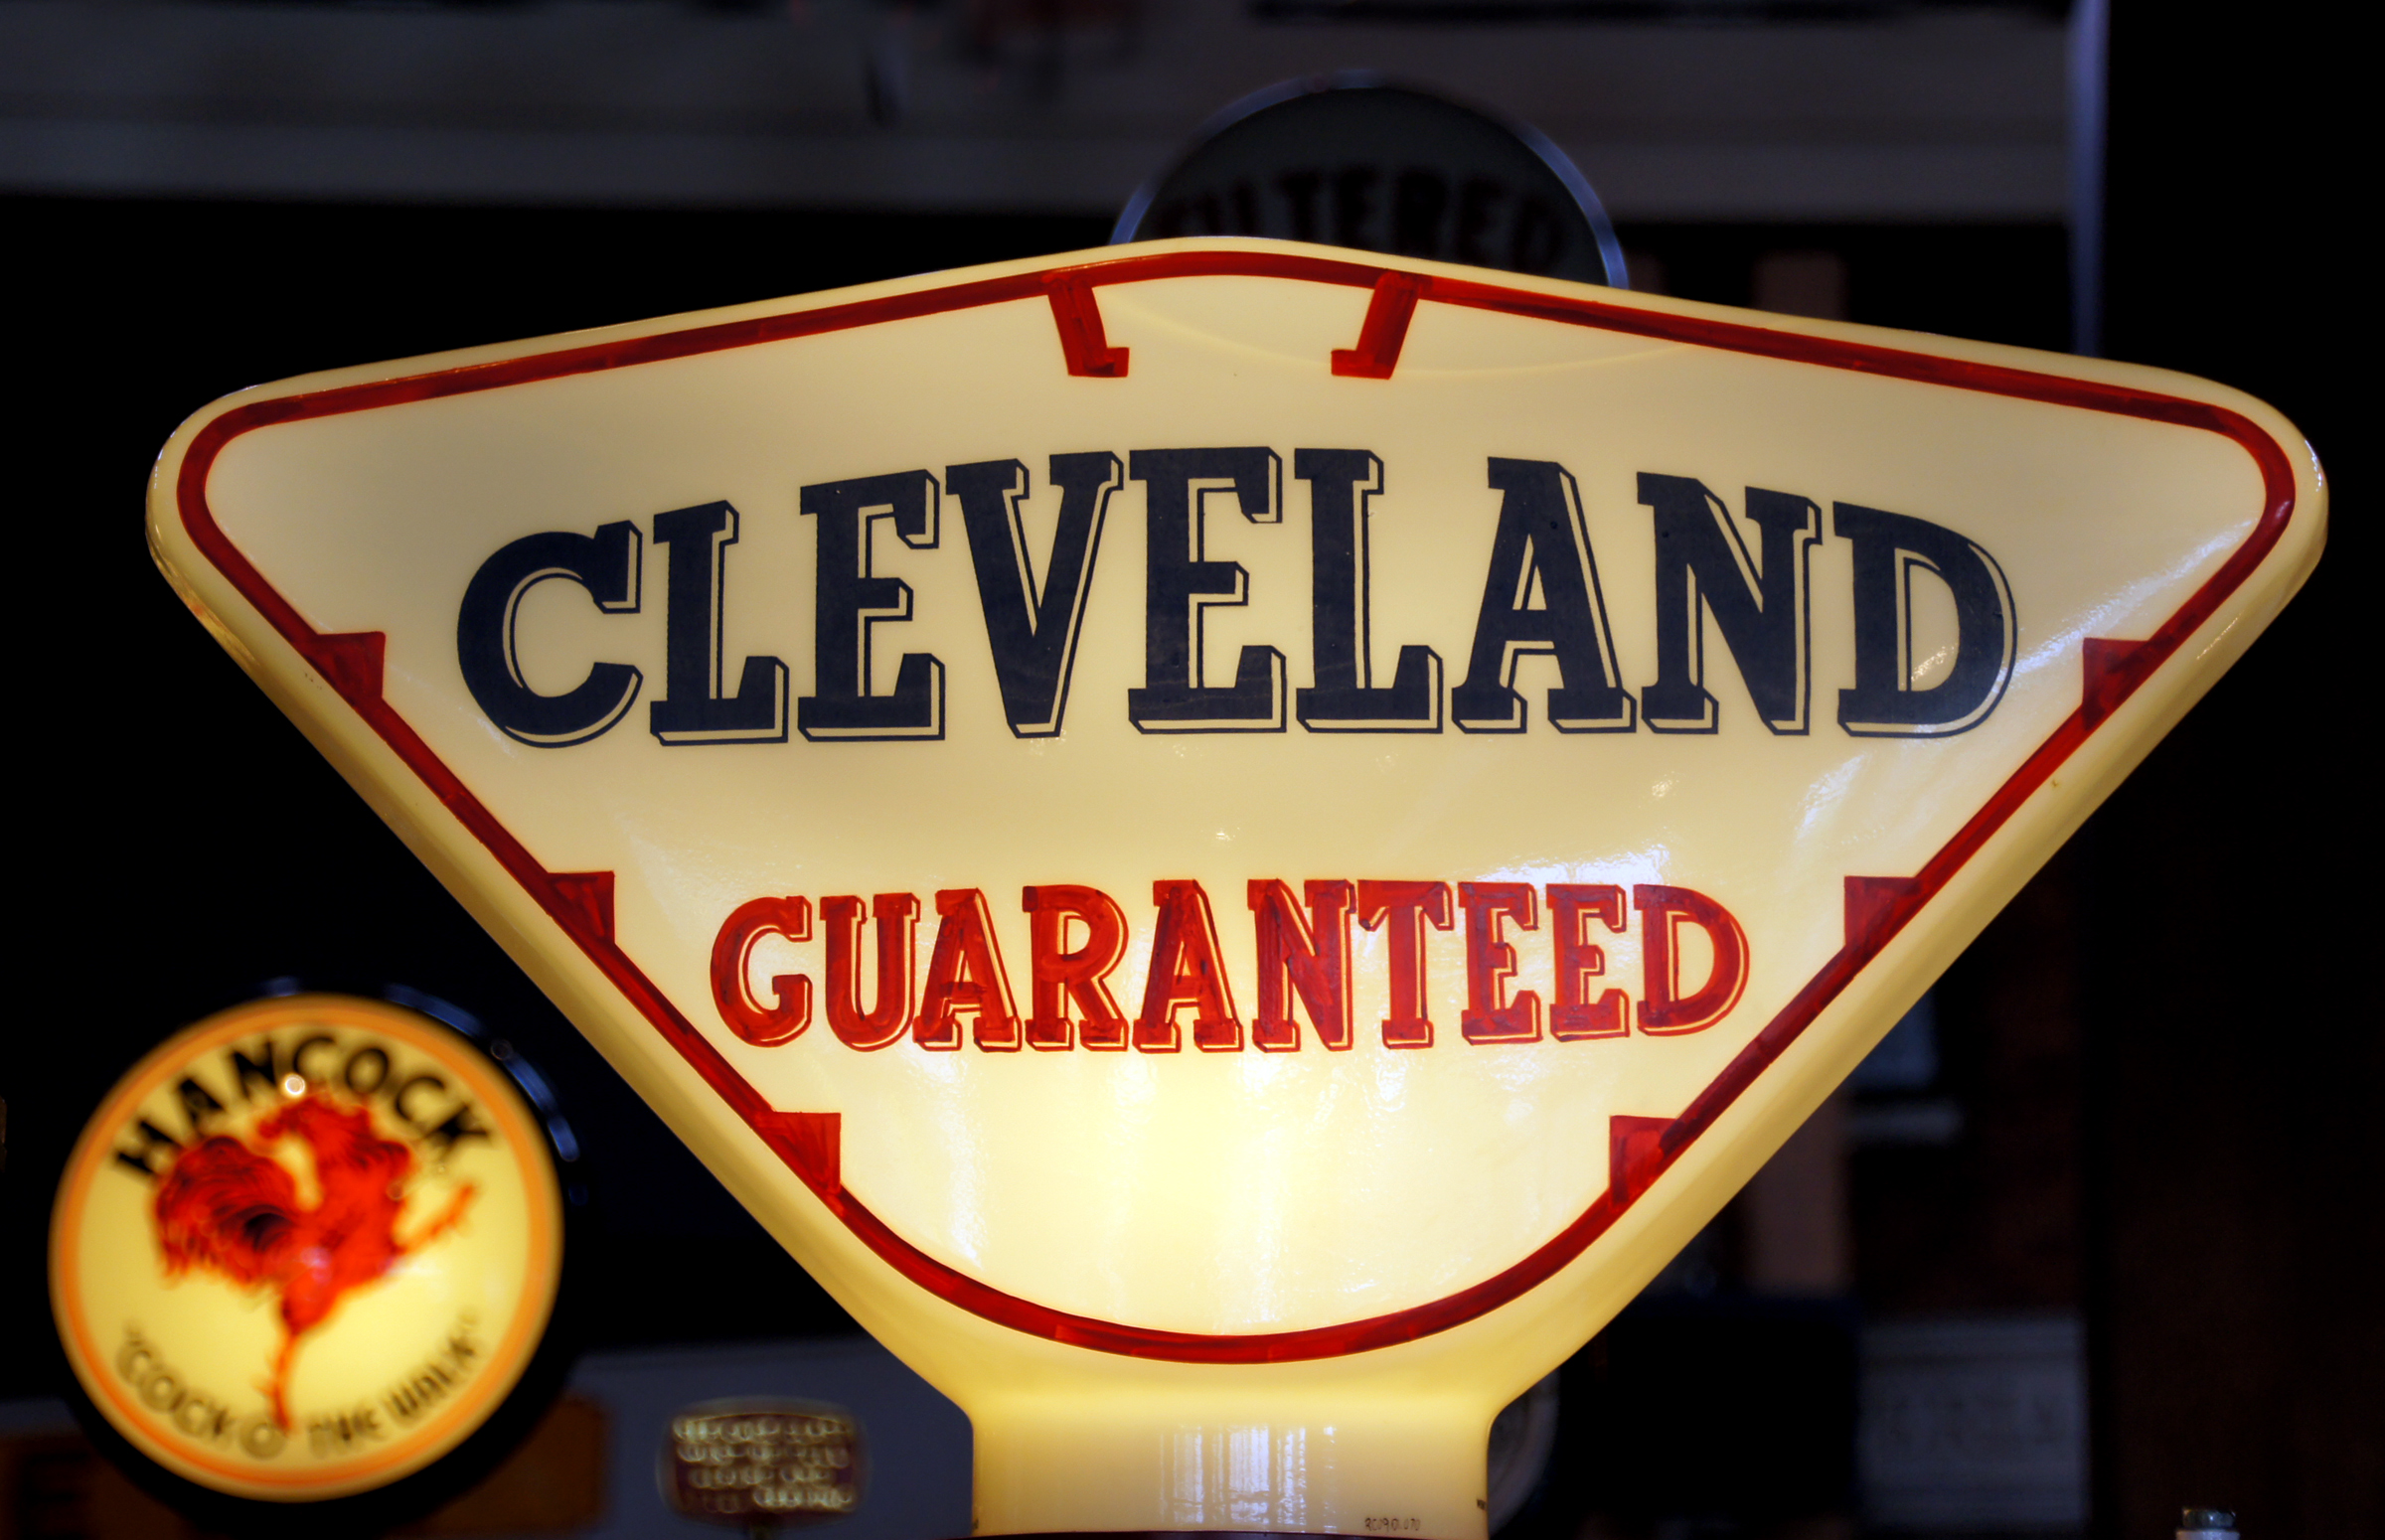
advertising, sign, museum, drink, signage, neon sign, motor, carshow, cardisplays, gaspumps, carmuseum, petrolpumps, games, americanluxarycars, fuelpumps, cleverland, shape